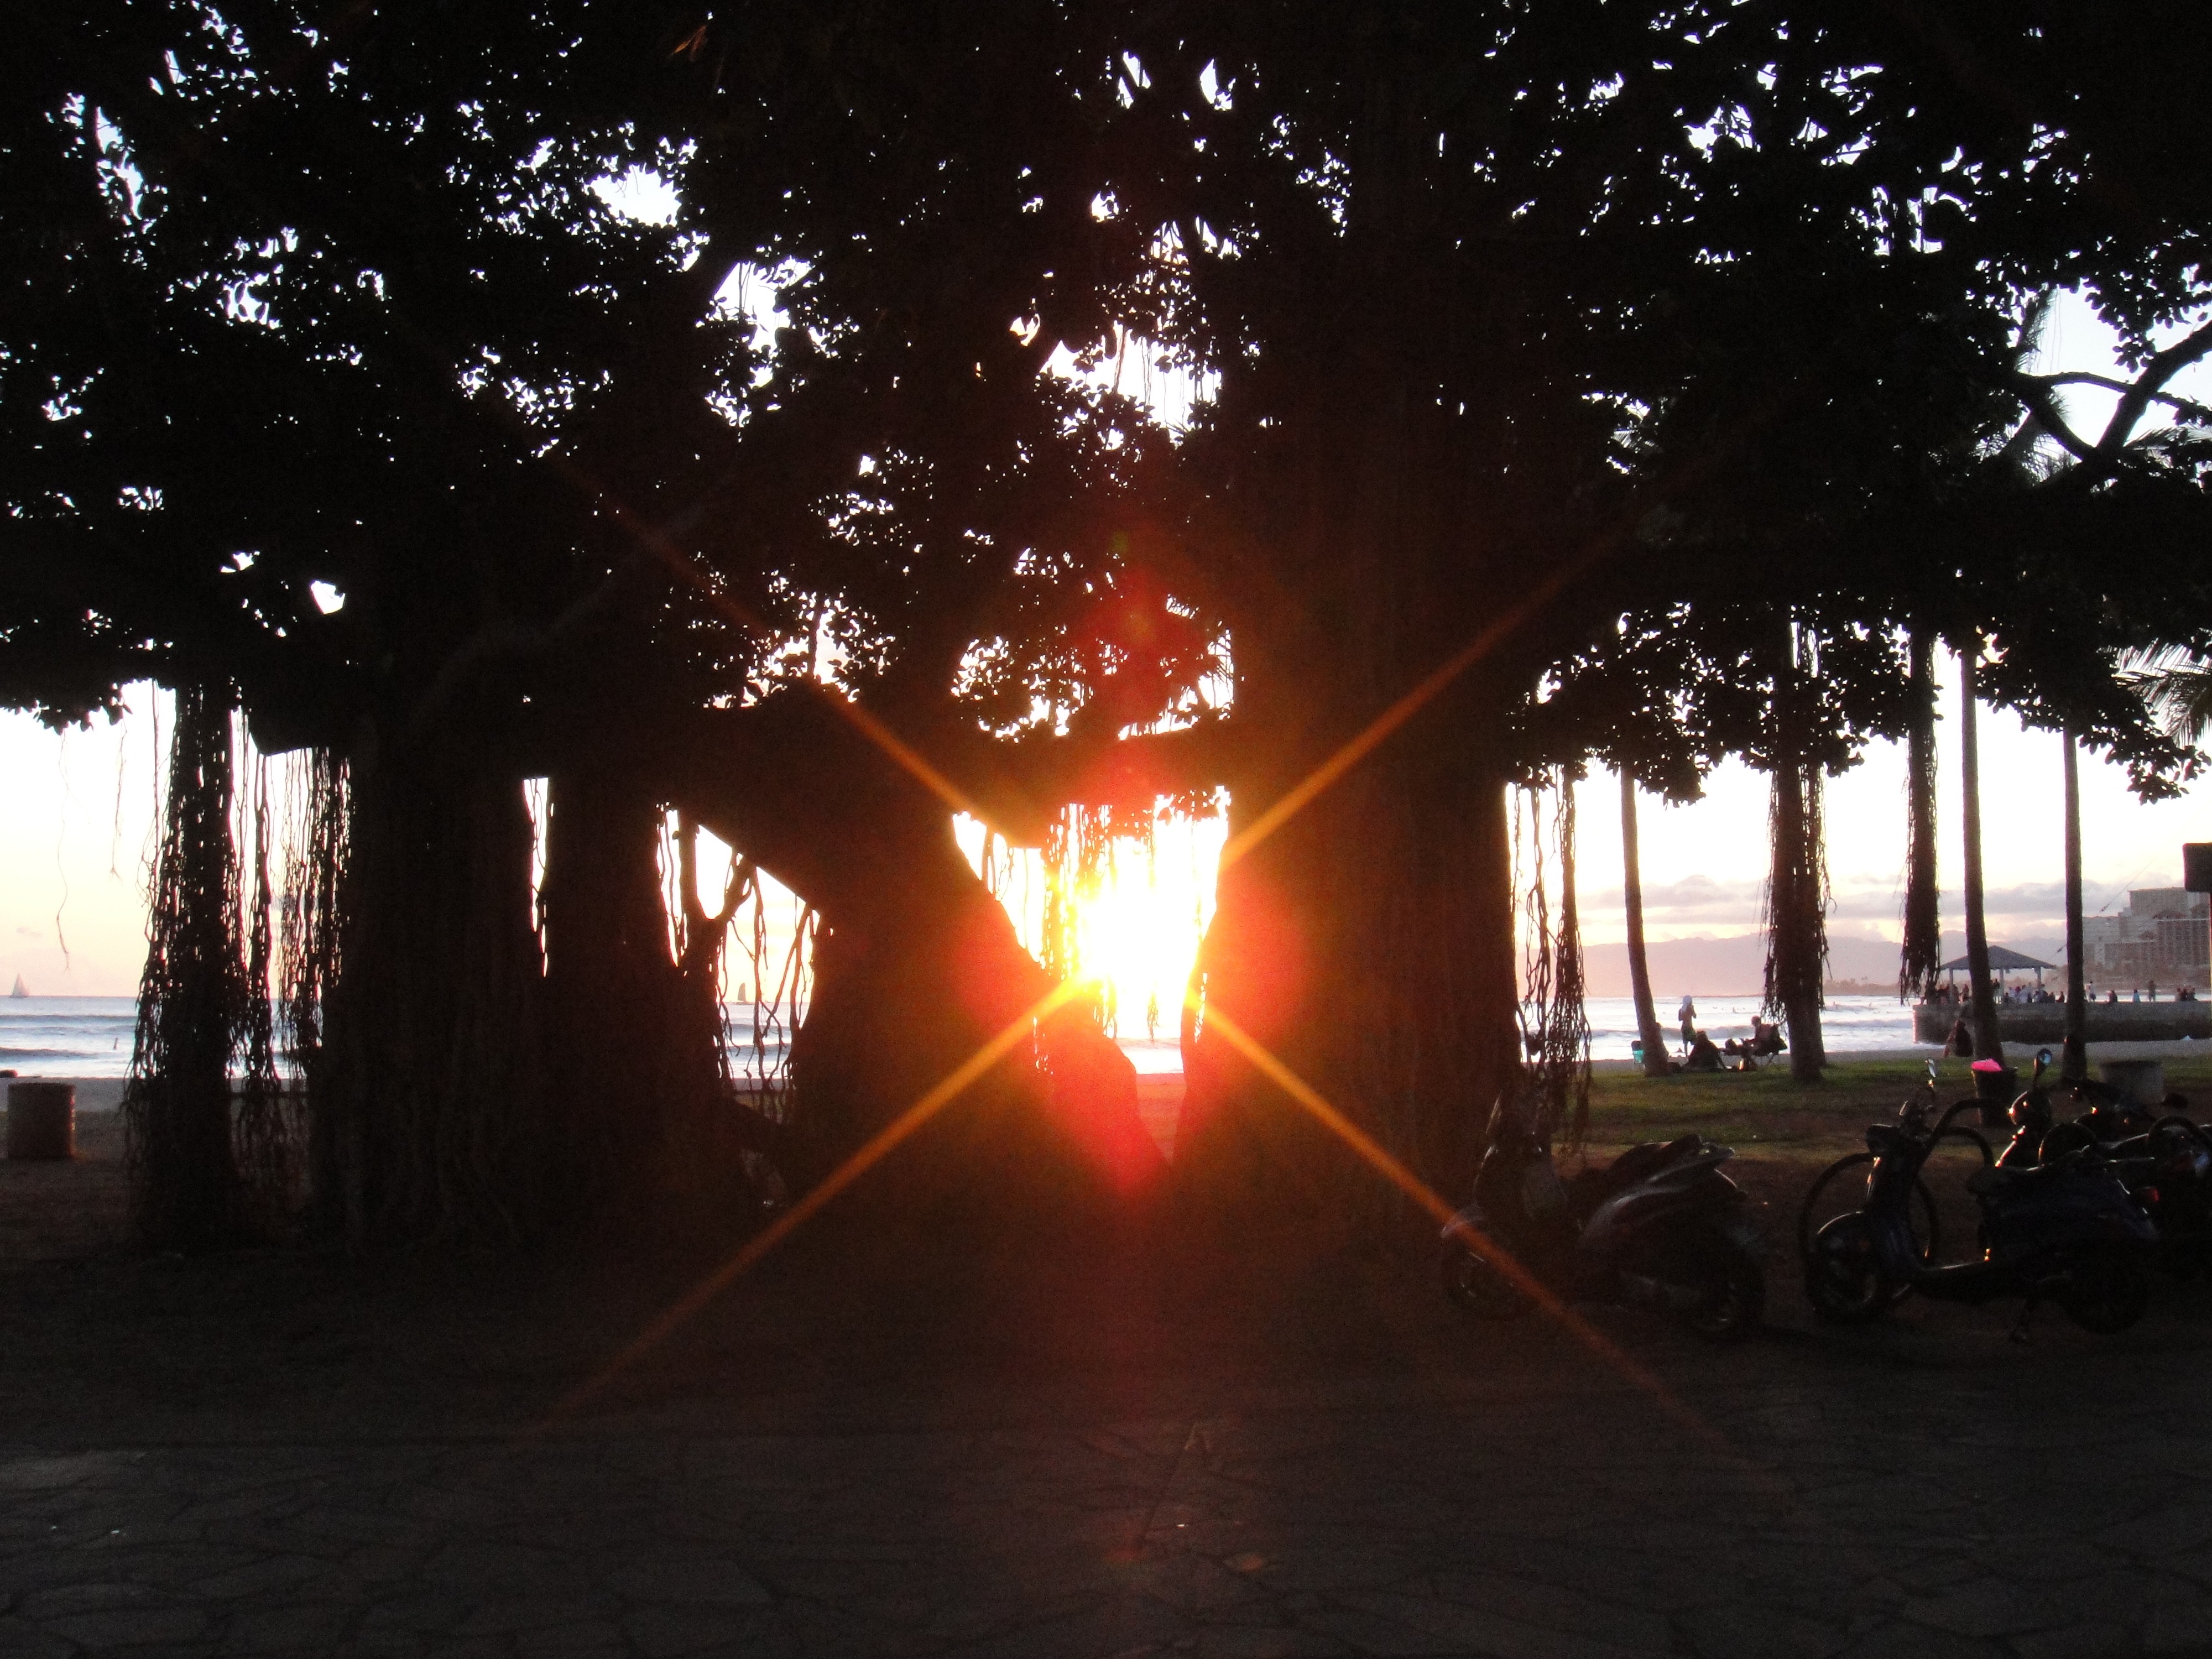
light, night, sunlight, evening, darkness, street light, lighting